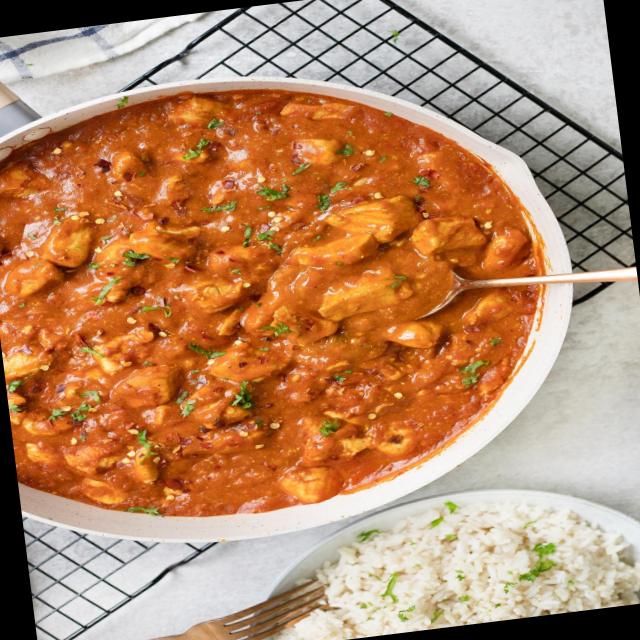
Dish: chicken_curry